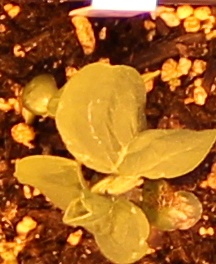
Label: Soybean